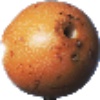
Label: granadilla